Orlando Mendes

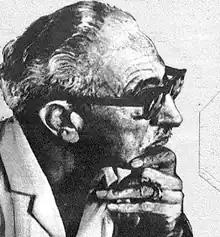
Orlando Mendes's Portrait

Orlando Marques de Almeida Mendes (Island of Mozambique, 4 August 1916 – Maputo, 11 January 1990) was a Mozambican biologist and writer.